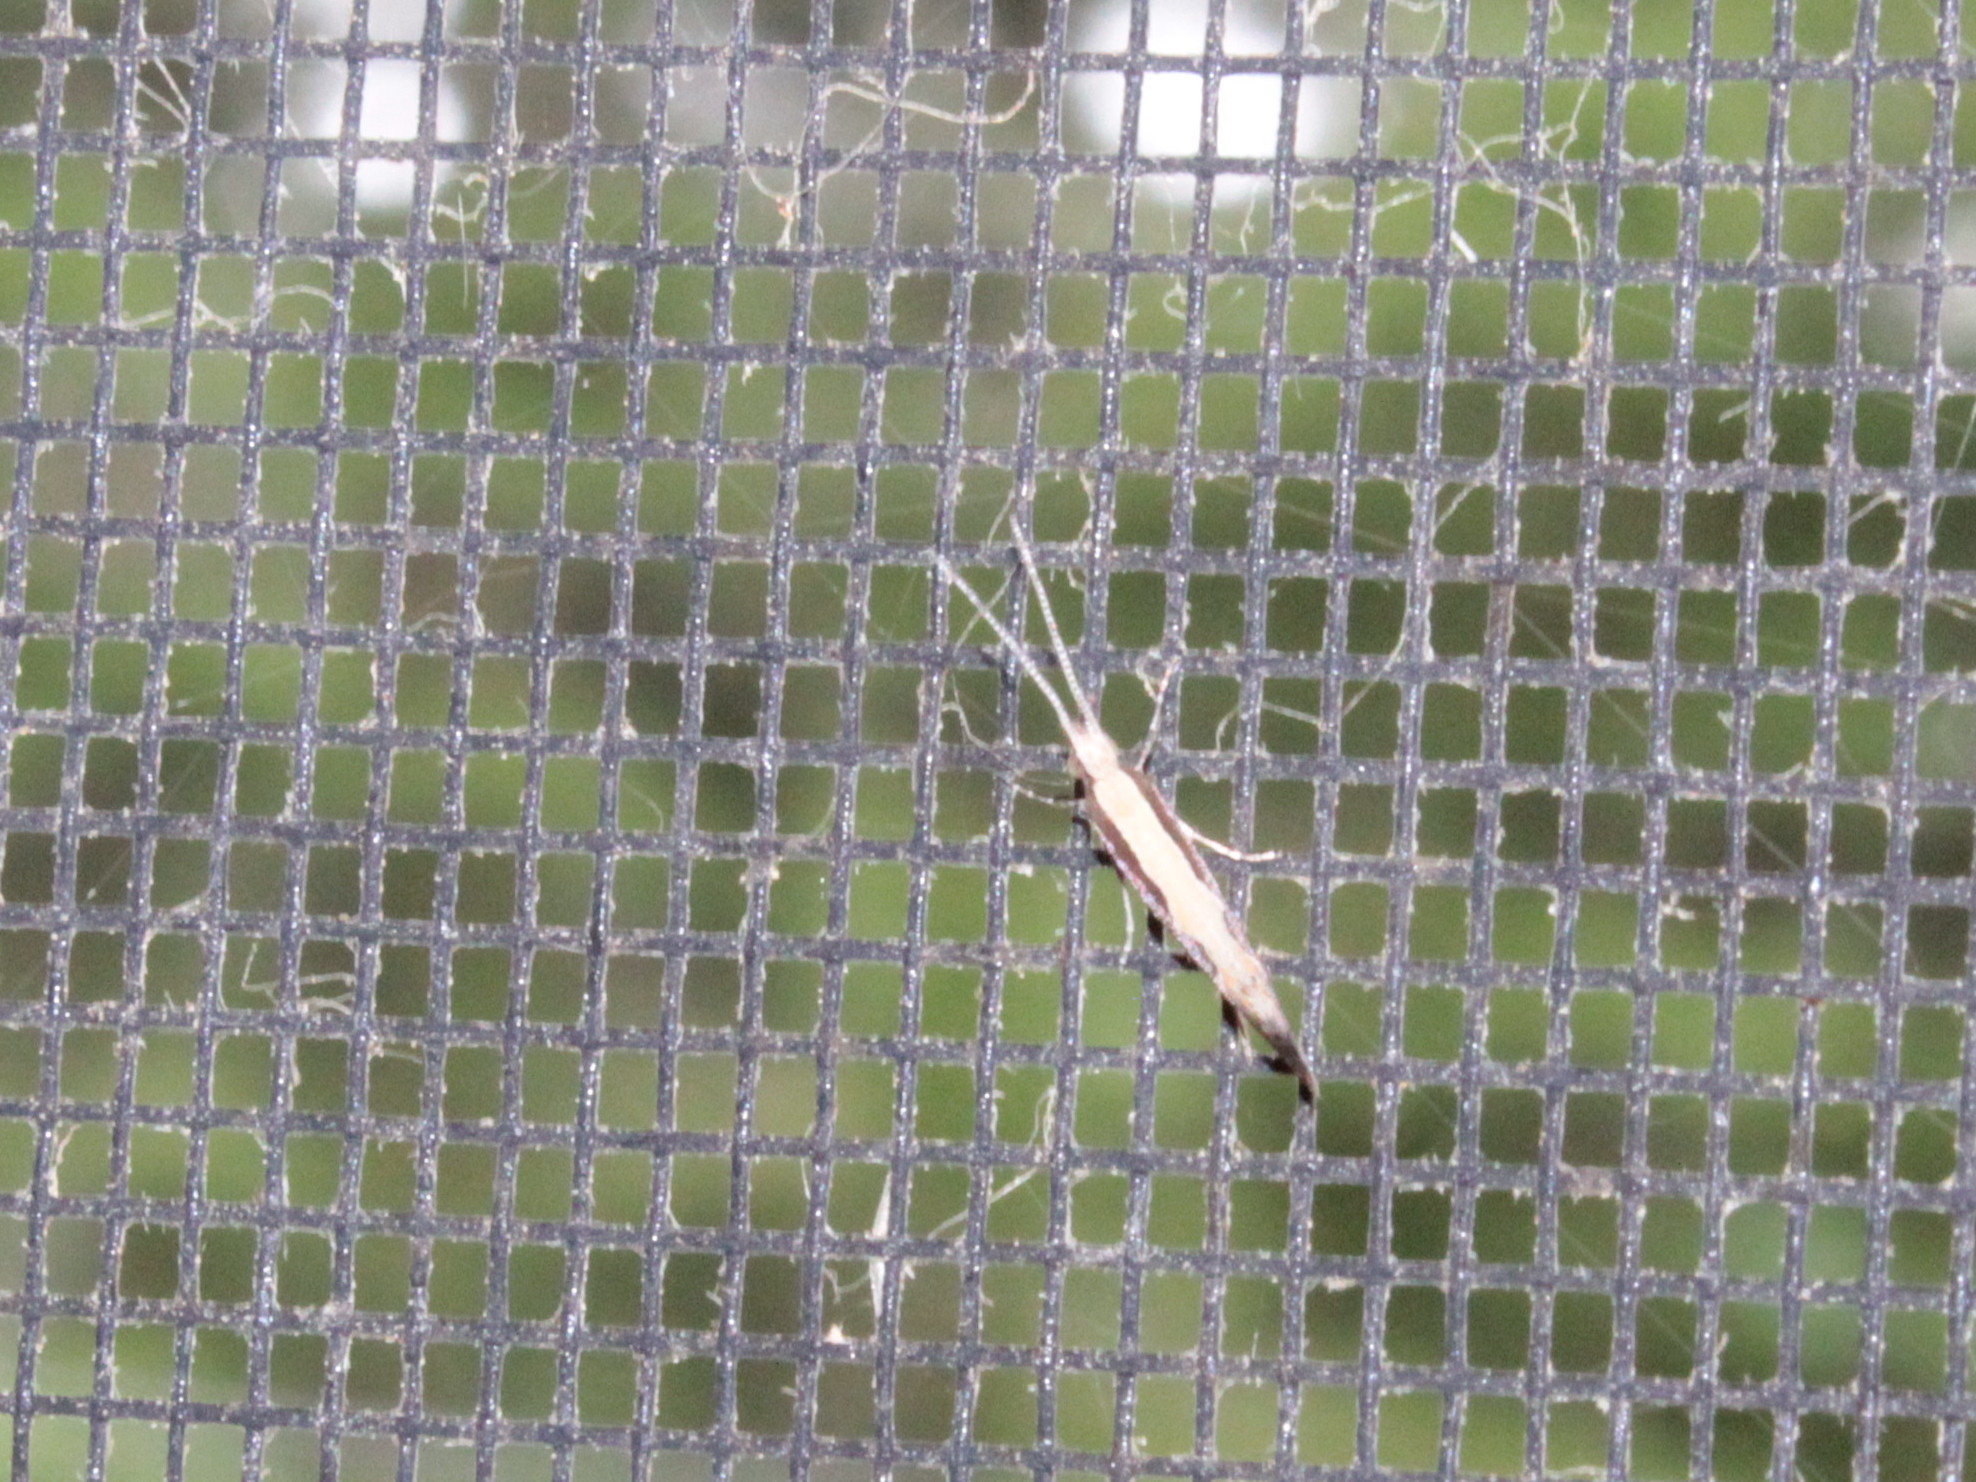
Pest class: diamondback_moth